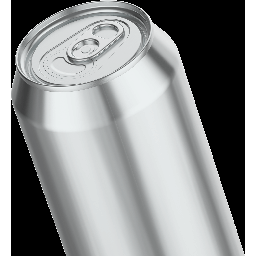
Label: metal